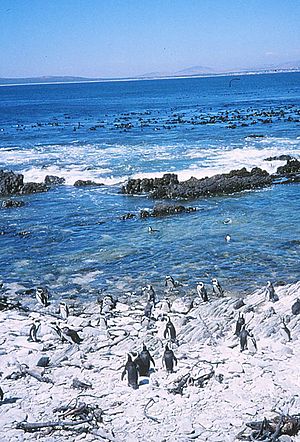
Robben Island
En koloni af brillepingviner på øen.
Brillepingviner på Robben Island ud for Cape Town i Sydafrika. 20. februar 1997.
Robben Island er en ø i Table Bay, ud for kysten, 12 km fra Kapstaden i Sydafrika. Navnet er hollandsk for "sæløen". Robben Island er omtrent oval; den er 3,3 km. lang og 1,9 km bred. Robben Island er mest kendt for at have været fængsel for bl.a. Nelson Mandela, der sad fængslet der i 18 af de 27 år, han var fængslet.